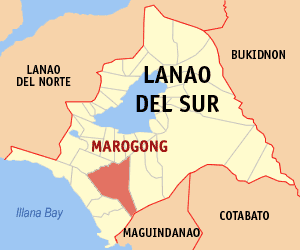
Marogong est une localité de la province de Lanao du Sud, aux Philippines. En 2015, elle compte 21 319 habitants.